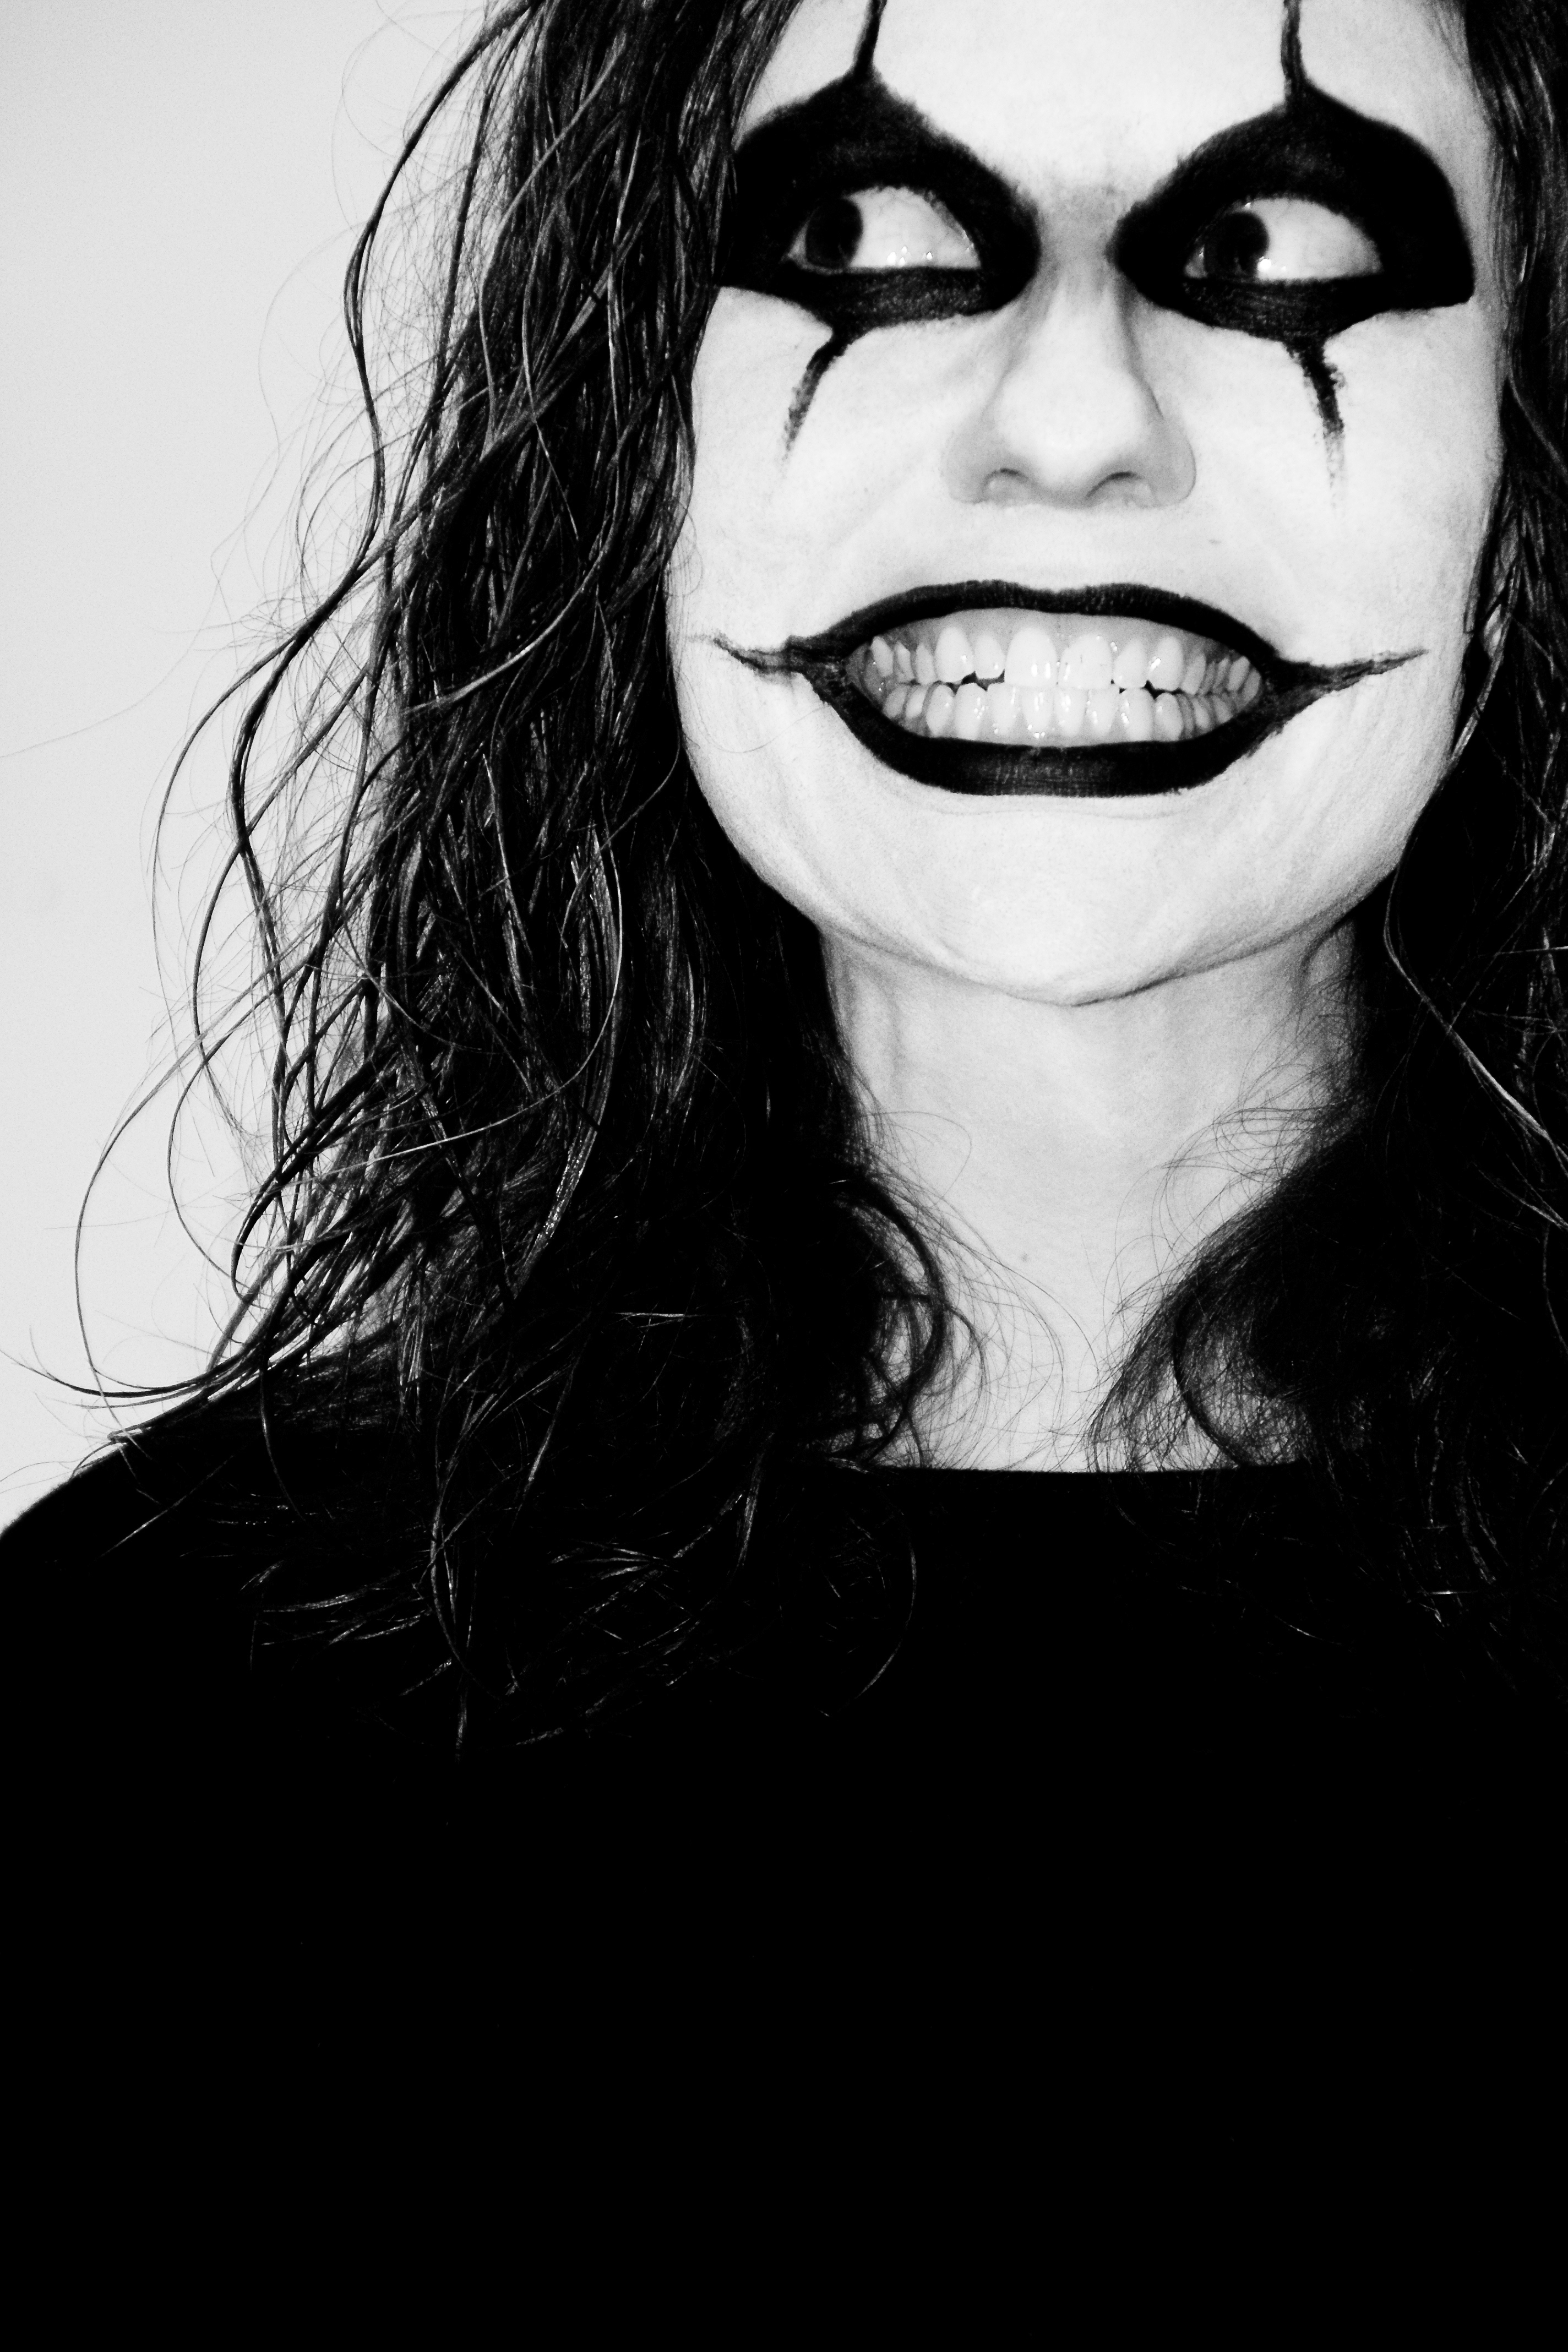
face, white, lip, black, facial expression, smile, head, black and white, mouth, chin, nose, eyebrow, beauty, eye, forehead, jaw, monochrome, monochrome photography, close up, laugh, tooth, photography, portrait, fictional character, black hair, style